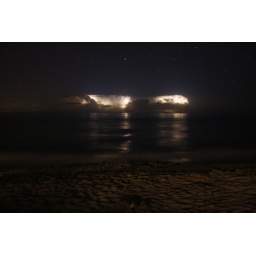
Sheet lightning in the sky over the sea, photo taken on the beach near Moriani-Plage, Corsica, France